Corn Street, Bristol

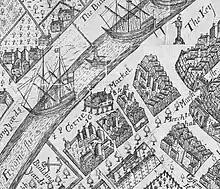

Corn Street was a centre of trade from the 13th century, and at the heart of Bristol's banking business from the 18th century. A 'Merchants' Tolzey' or 'Tolsey', a meeting place or exchange where commercial business was done, was built alongside All Saints' Church soon after 1550. Between the columns of this colonnade were sited nine brass tables known as 'nails', mostly dated between 1625 and 1631. Four of these were moved to their current location in front of The Exchange when the Merchants' Tolzey was taken down in 1782 and a wing of The Exchange built on the site. The popular belief that the phrase 'to pay on the nail' or 'cash on the nail' derives from Bristol merchants settling deals on these tables is untrue: the origin of the phrase predates the Bristol Nails by centuries. Nonetheless tourist guides continue to keep the story alive.